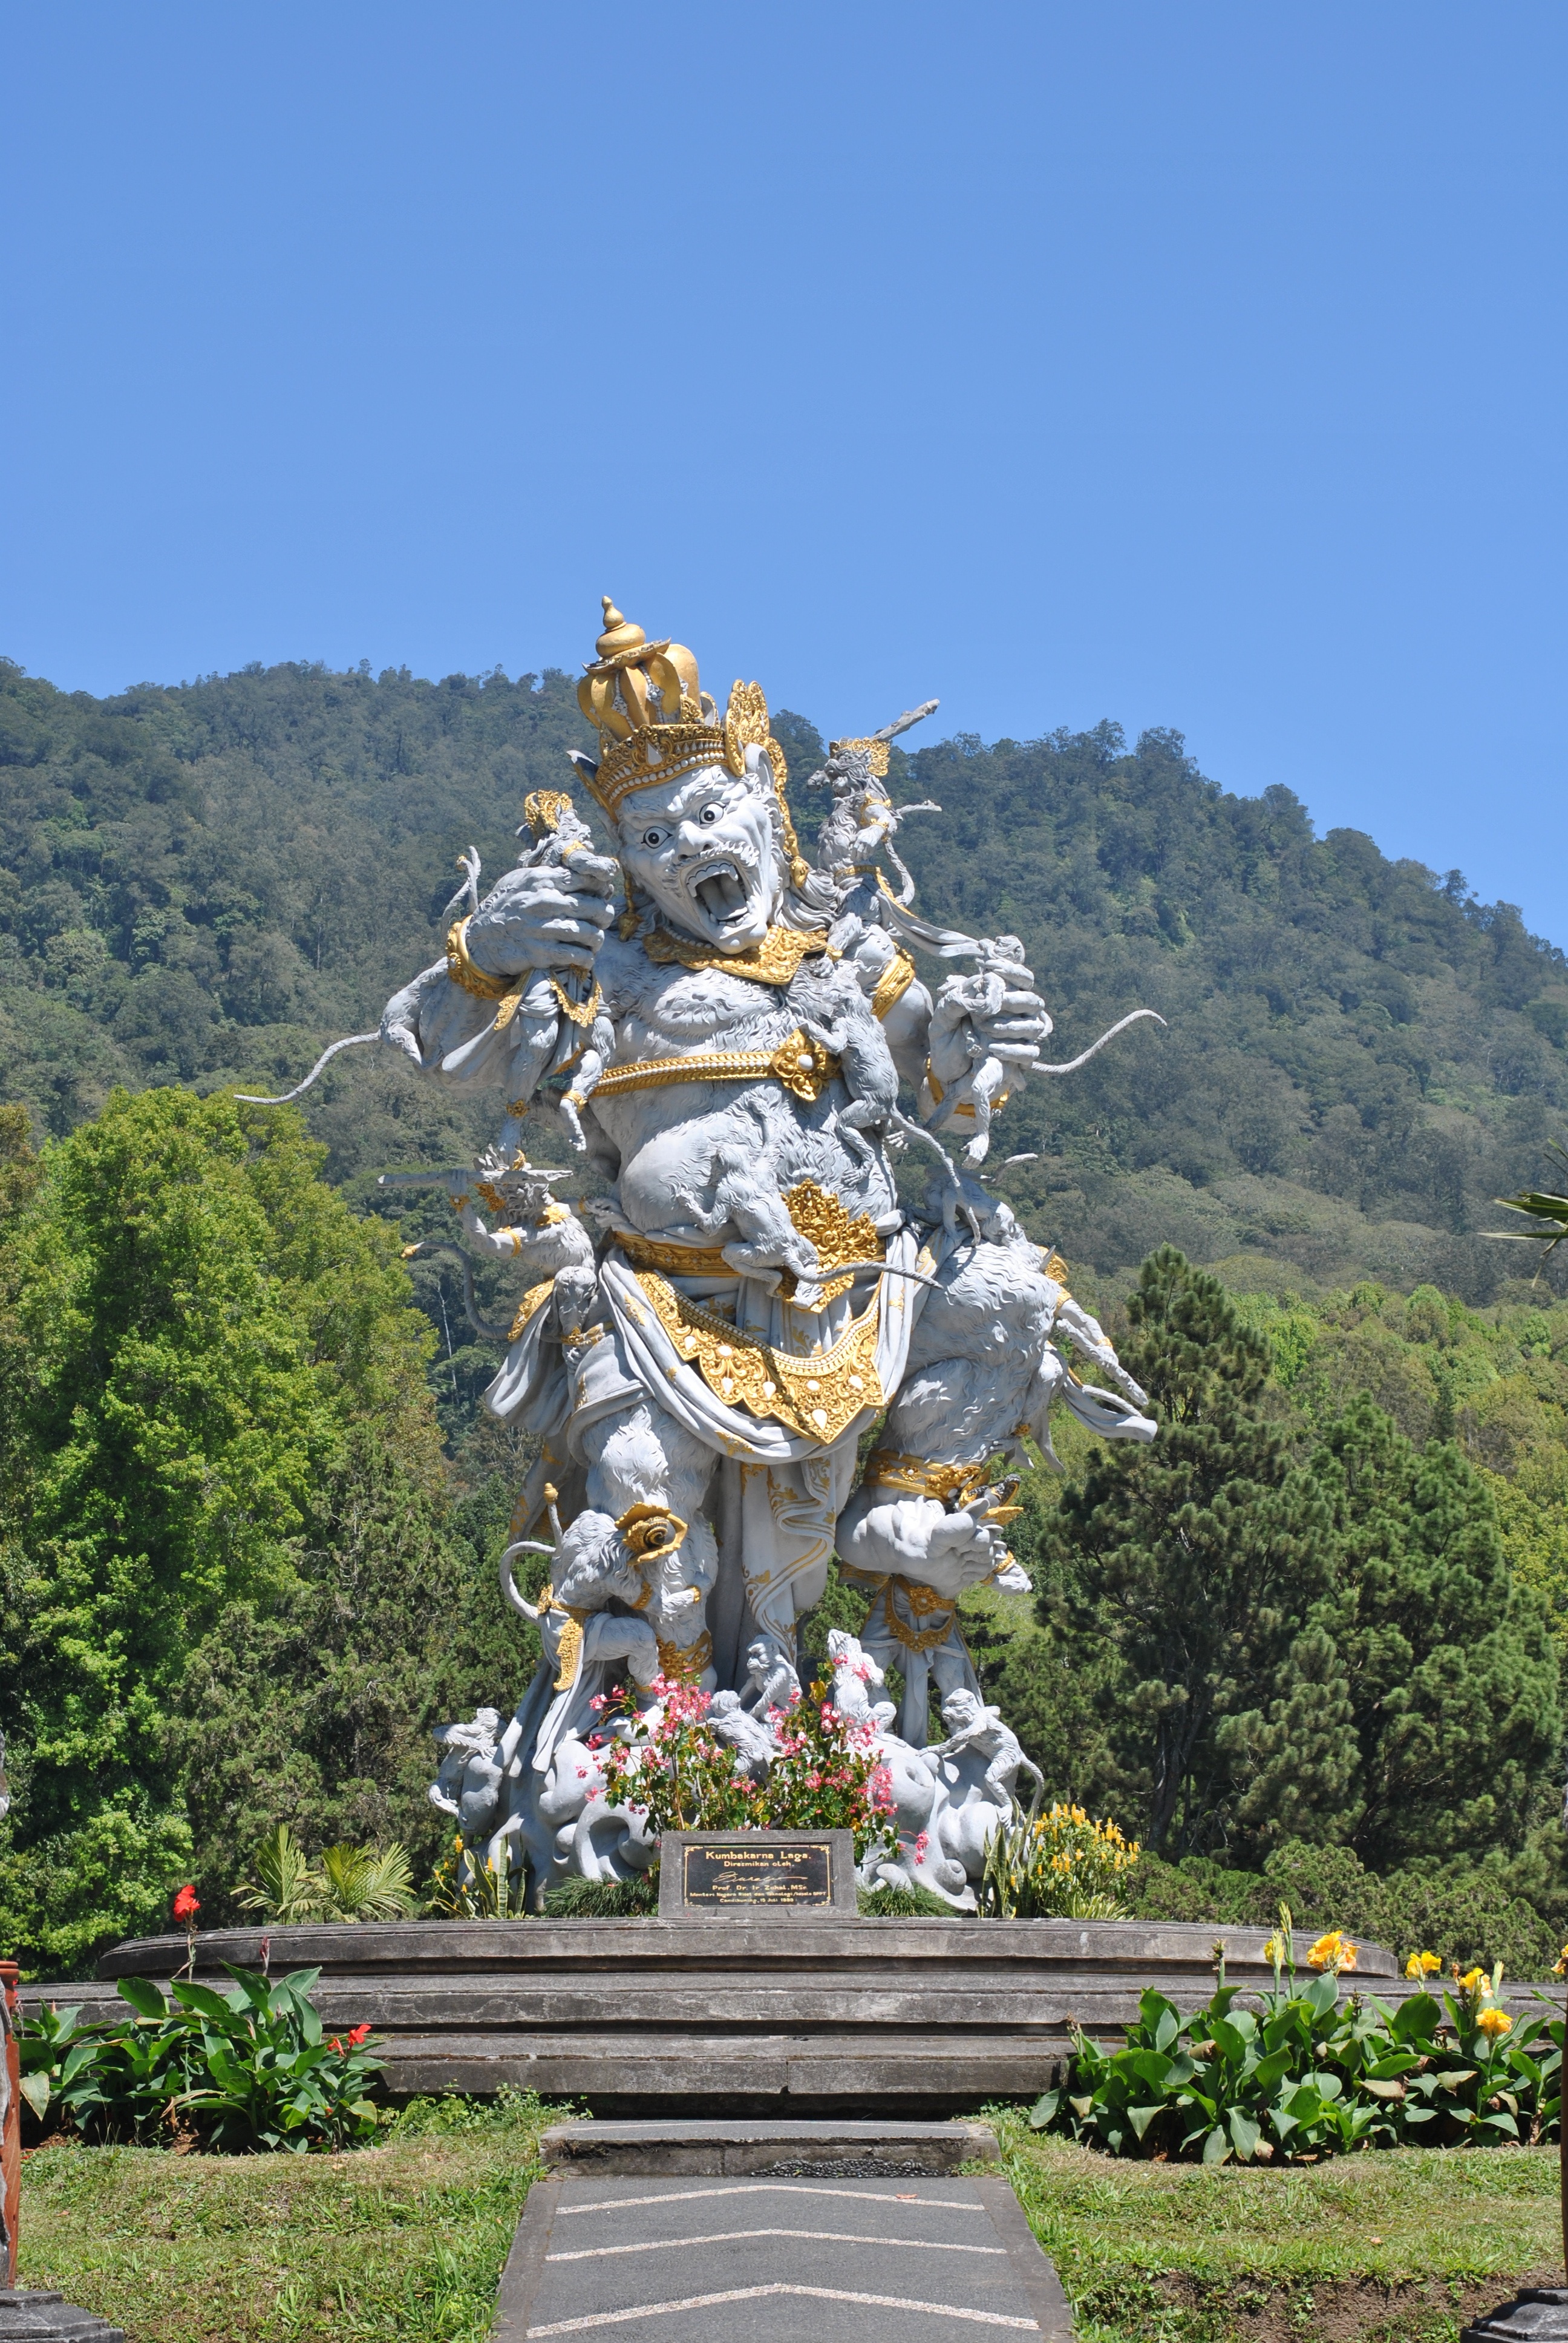
tree, flower, monument, statue, landmark, garden, tourism, place of worship, sculpture, figure, temple, monster, shrine, culture, traditional, water feature, bali, hindu temple, bedugul